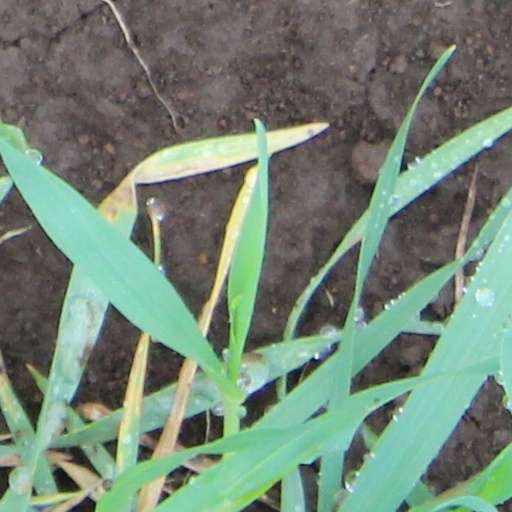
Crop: wheat